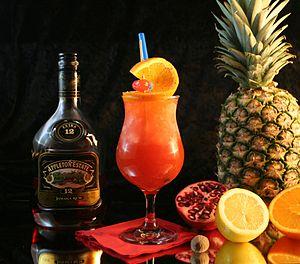
Le ti-punch ou ti-ponch est un cocktail à base de rhum, de citron vert, et de sirop de batterie, de sucre roux de canne, ou sirop de canne à sucre. Variante des punch, mojito, daïquiri, cuba libre, caïpirinha, et caïpiroska, il est un cocktail-apéritif traditionnel festif, et une institution sociale emblématique des cuisines antillaise, guyanaise, réunionnaise, et haïtienne.
La cuisine française fait référence à divers styles gastronomiques dérivés de la tradition française. Elle a évolué au cours des siècles, suivant ainsi les changements sociaux et politiques du pays. Le Moyen Âge a vu le développement de somptueux banquets qui ont porté la gastronomie française à un niveau supérieur, avec une nourriture décorée et fortement assaisonnée par des chefs tel Guillaume Tirel. Au XVIIᵉ siècle, les habitudes ont changé, avec une utilisation moins systématique des épices et avec le développement de l'utilisation des herbes aromatiques et de techniques raffinées, initiées par François Pierre de La Varenne et par d'autres dignitaires de Napoléon Bonaparte, comme Marie-Antoine Carême.
Le punch planteur ou planteur est un cocktail à base de rhum de la cuisine antillaise. Variante des punchs, c'est un cocktail officiel de l'IBA.